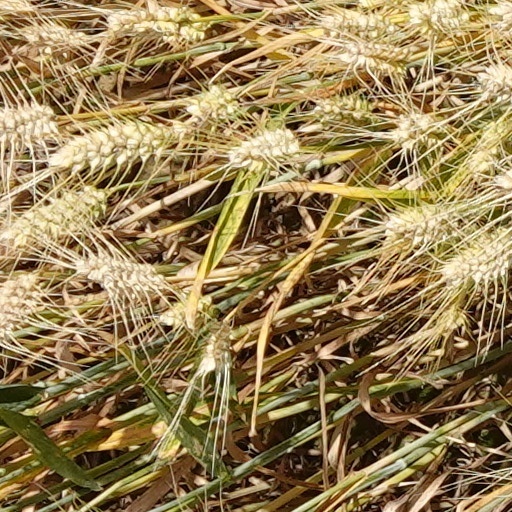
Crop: wheat